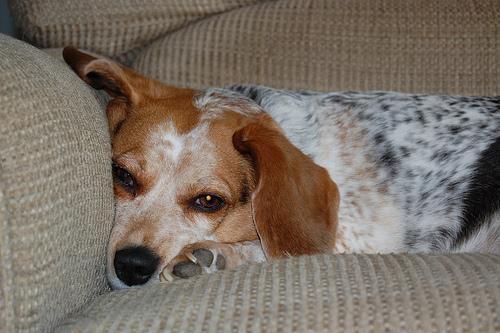
bluetick